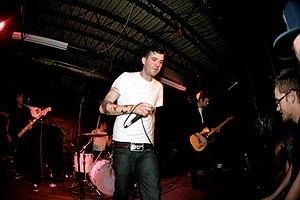
Defeater est un groupe de punk hardcore américain, originaire de Boston, dans le Massachusetts. Leur dernier album studio, Defeater, est publié en 2019.